SST: Salo-Salo Together

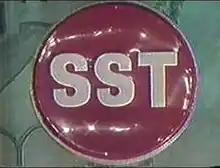
Title card

SST: Together is a Philippine television variety show broadcast by GMA Rainbow Satellite Network. It premiered on March 20, 1993. The show concluded on June 30, 1995 with a total of 684 episodes.